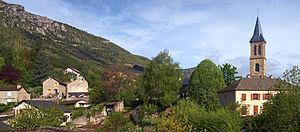
Florac est une ancienne commune française, située dans le département de la Lozère en région Occitanie, devenue, le 1ᵉʳ janvier 2016, une commune déléguée de la commune nouvelle de Florac-Trois-Rivières en fusionnant avec La Salle-Prunet. Elle est également le siège du parc national des Cévennes.